1995 Detroit Tigers season

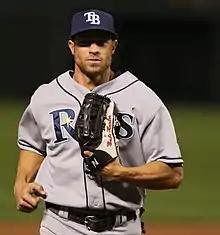
Gabe Kapler

"Note: Pos = Position; G = Games played; AB = At bats; H = Hits; Avg. = Batting average; HR = Home runs; RBI = Runs batted in"